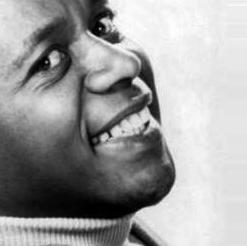
Age: 35